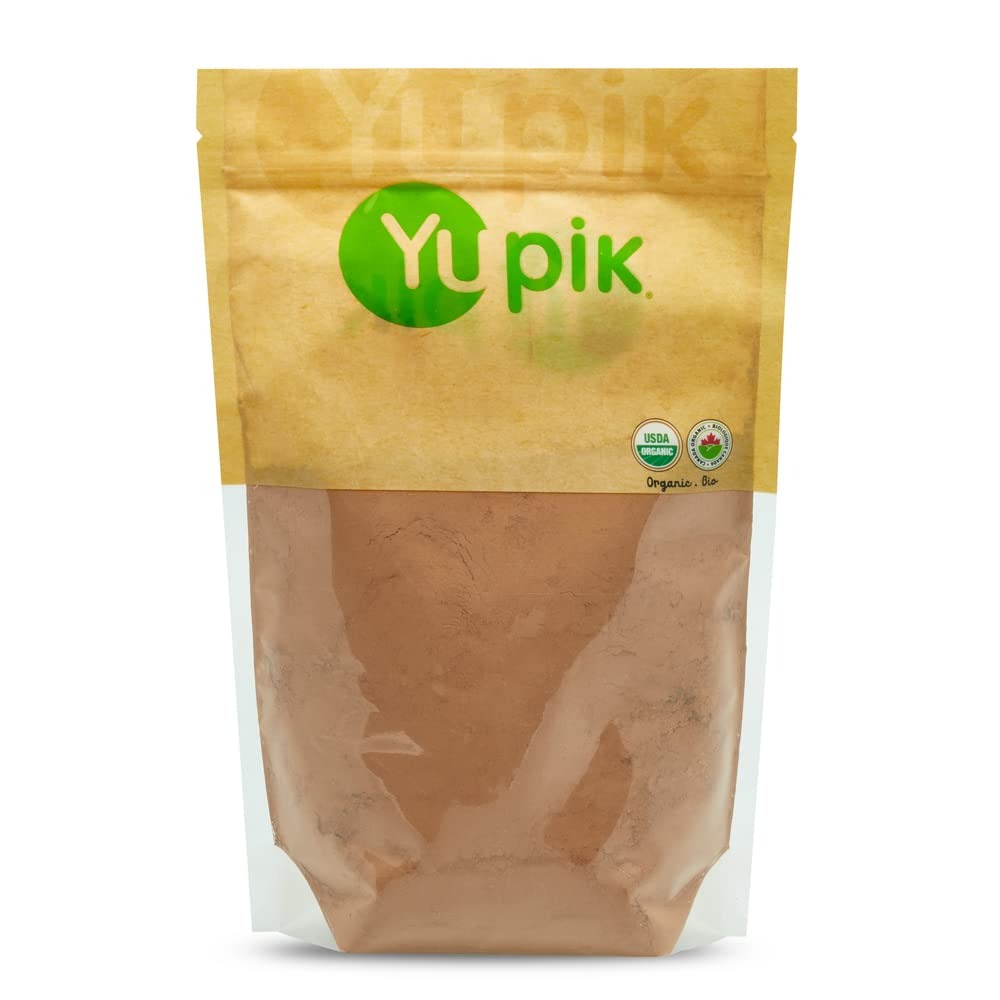
Item Name: Yupik Organic Unsweetened Cocoa Powder, 2.2 lb (35.2 oz), Gluten-Free, GMO-Free, Vegan, Kosher, No Sugar Added, No Additives, Natural Powder, Excellent Source of Fiber & Iron,For Baking & Topping
Bullet Point 1: Natural cocoa powder
Bullet Point 2: Partially defatted: 10-12% natural fat content (cocoa butter)
Bullet Point 3: Certified Organic, Gluten-Free & Kosher
Bullet Point 4: Unsweetened, no additives
Bullet Point 5: Naturally vegan & dairy-free
Bullet Point 6: Smooth chocolate flavor
Bullet Point 7: Ideal for baking & beverages: add to brownies, cookies, hot chocolate, smoothies, and more
Value: 35.2
Unit: Ounce

Price: 43.51